467th Strategic Fighter Squadron

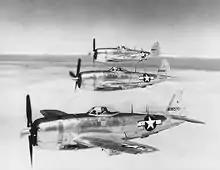
P-47N Thunderbolt as flown by the squadron

Formed in late 1944 under Second Air Force as one of the last Republic P-47 Thunderbolt fighter squadrons, programmed for deployment to Western Pacific theater with long-range P-47Ns for Boeing B-29 Superfortress escort missions. Arrived in Hawaii in early 1945, assigned to Seventh Air Force. Lack of a serious fighter defense over Japan at high altitudes and reprogramming of B-29 raids over Japan to night low-level fast attacks led to reassignment as a replacement training unit based in Hawaii; also performed air defense of the islands until inactivation in November 1945.